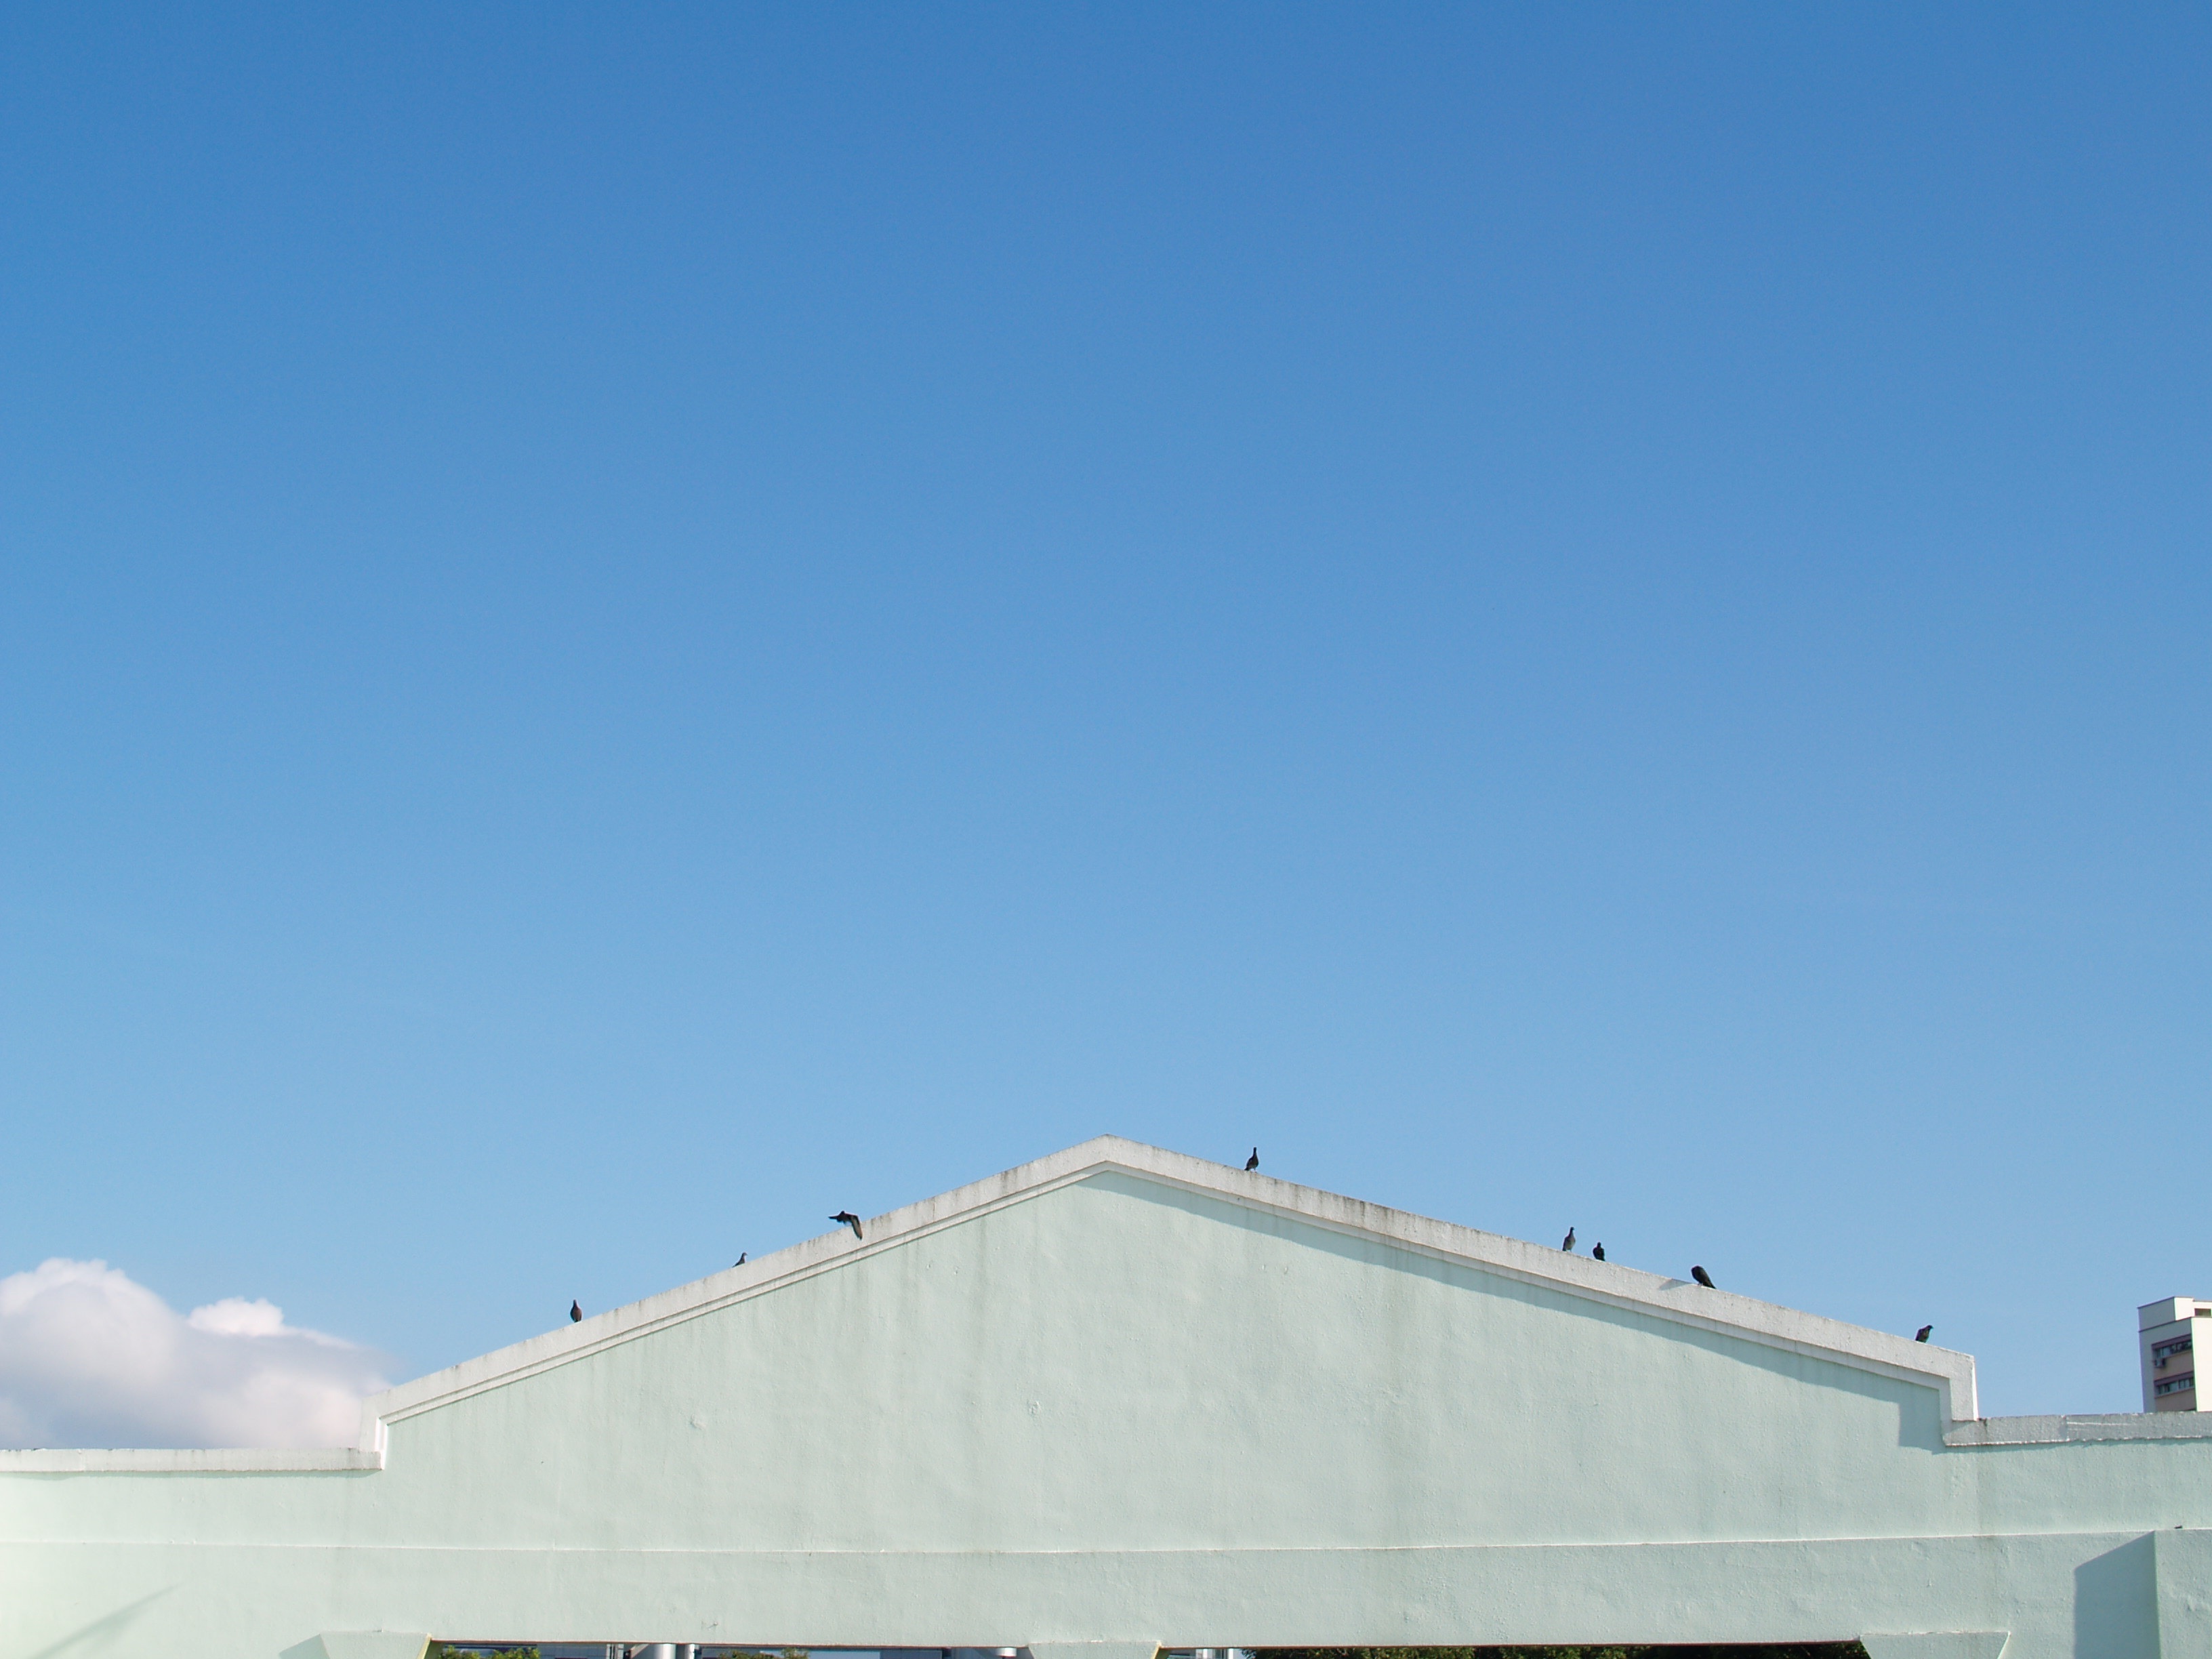
sky, roof, facade, atmosphere of earth, outdoor structure